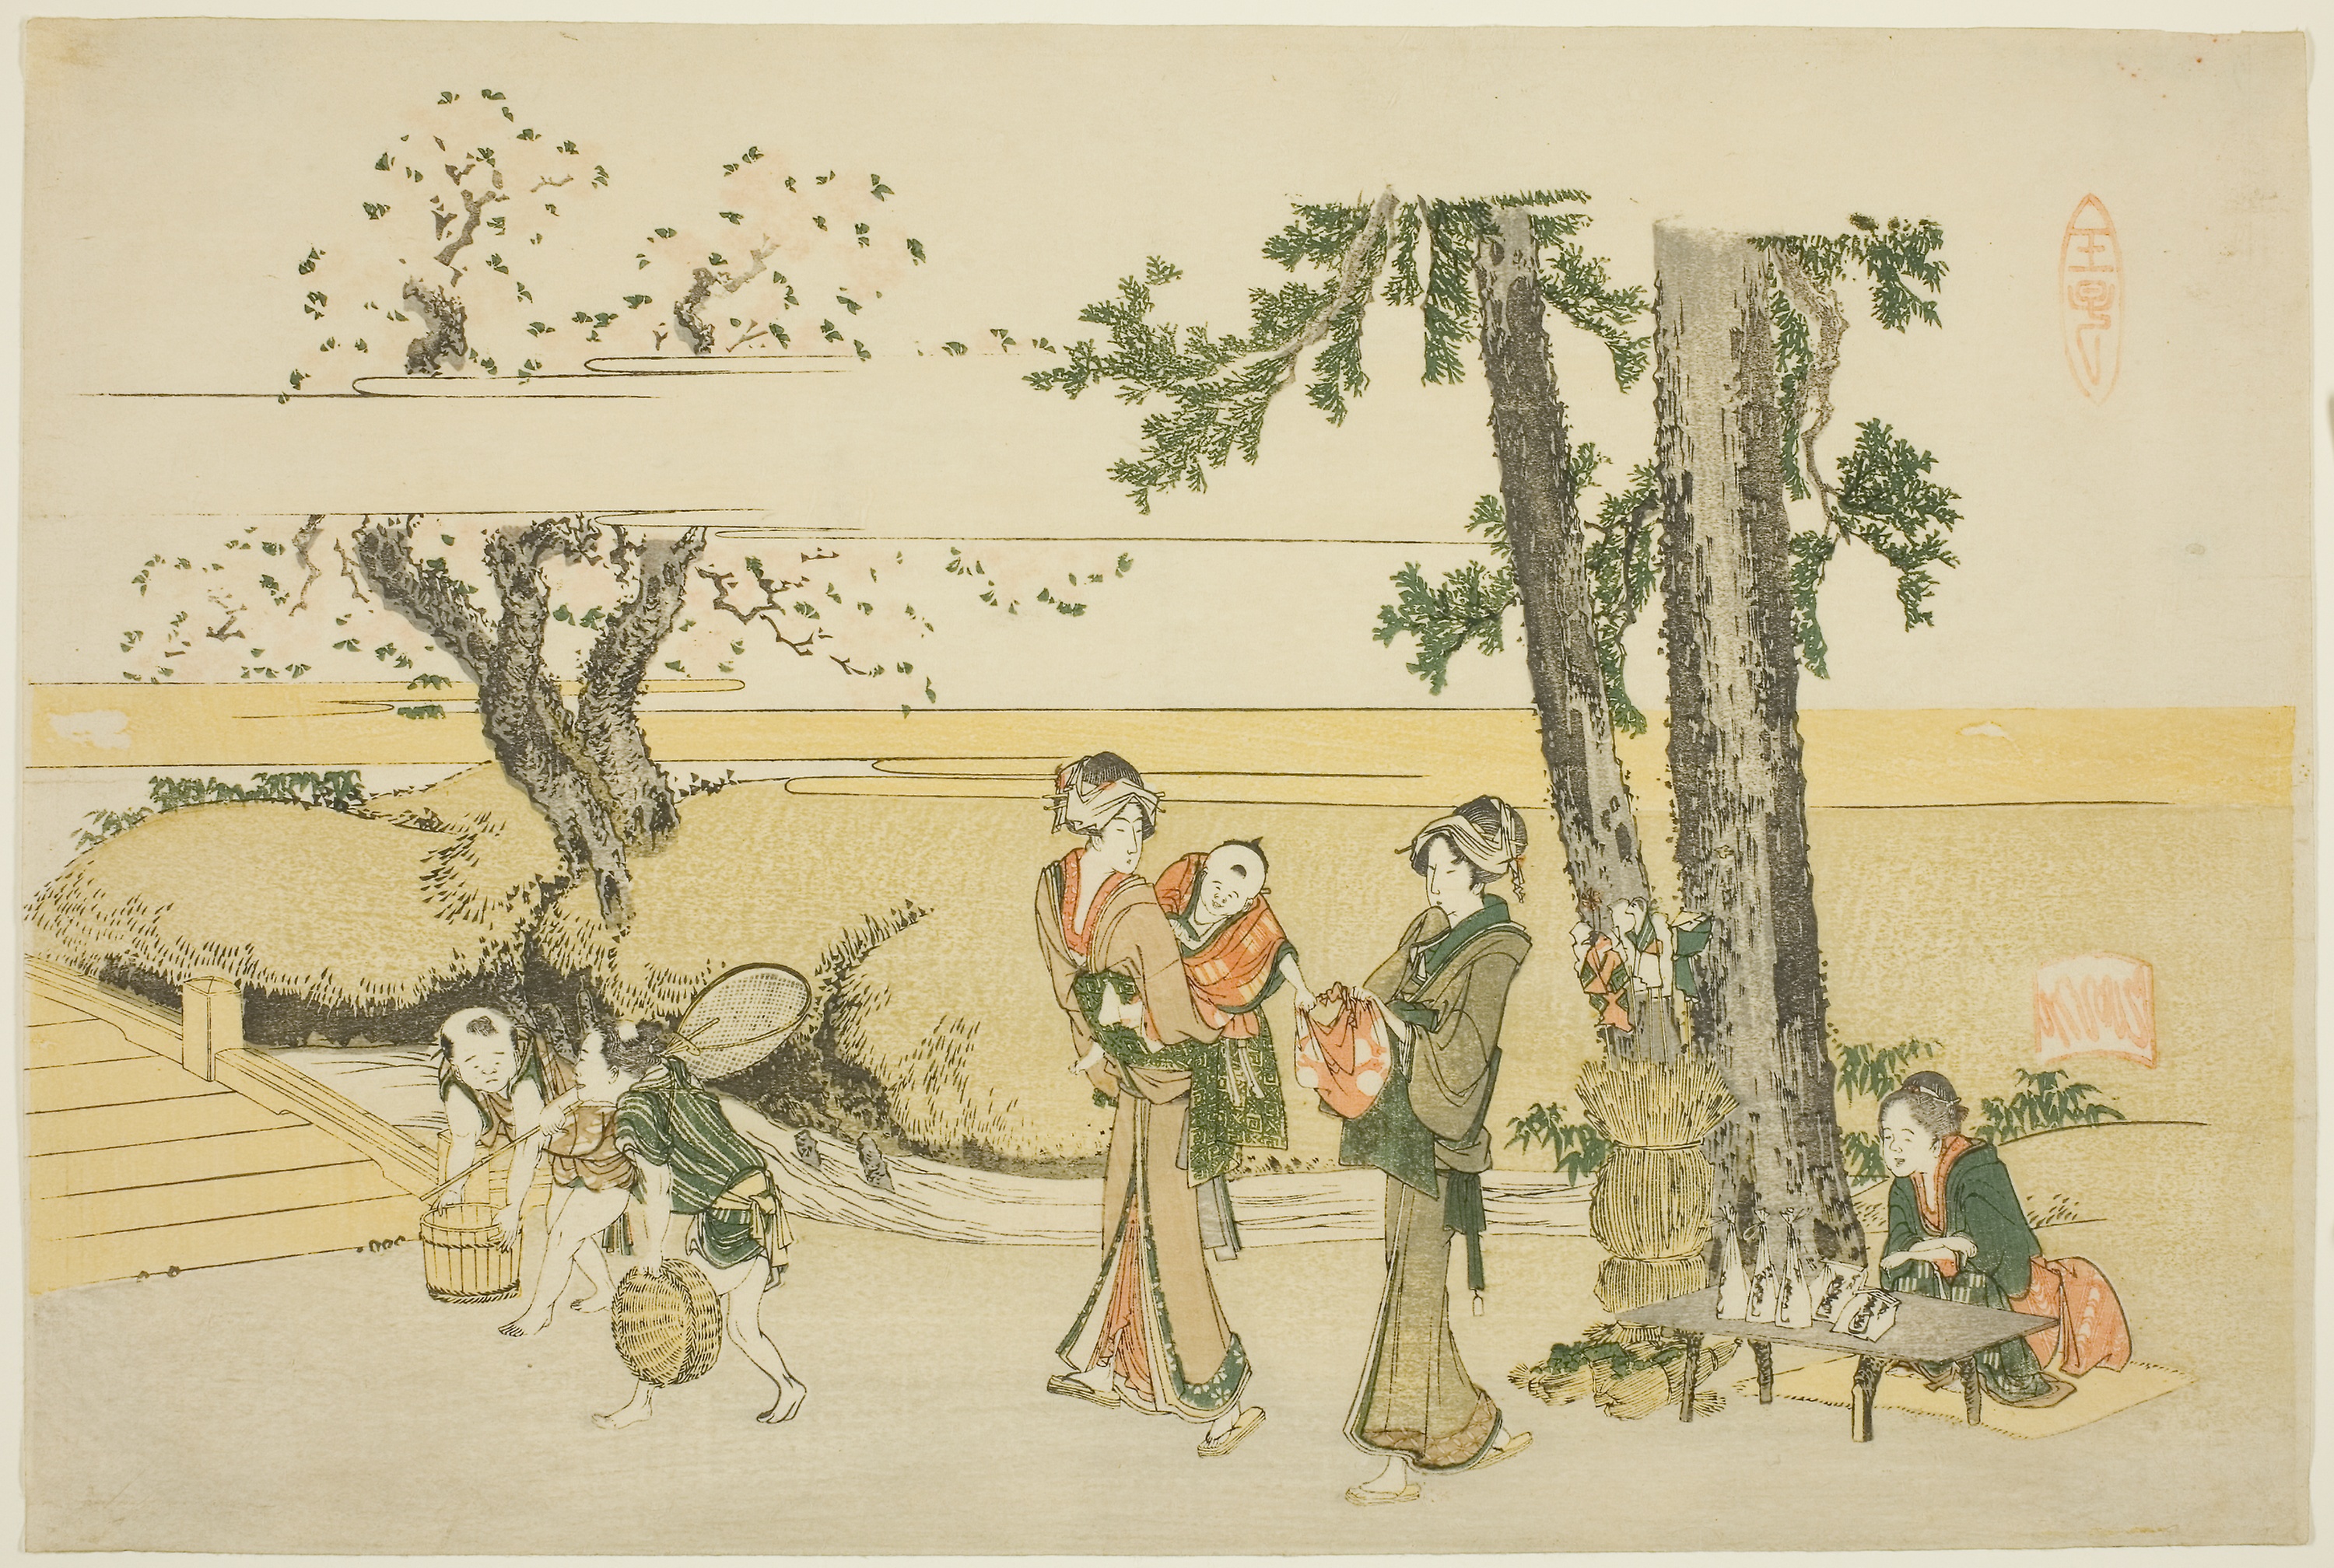
flower, tree, art, illustration, watercolor paint, painting, paint, artwork